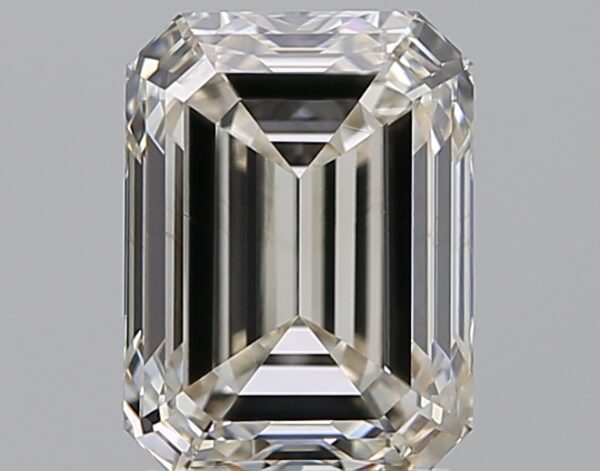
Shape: emerald
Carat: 2.13
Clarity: VVS1
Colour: K
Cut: EX
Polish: EX
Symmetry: EX
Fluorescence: ST
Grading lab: GIA
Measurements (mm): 8.28 x 6.12 x 4.18